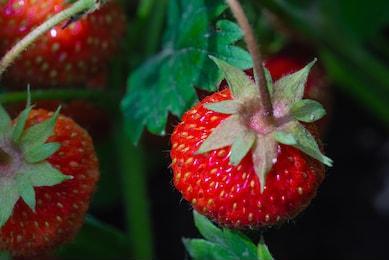
Label: Strawberry